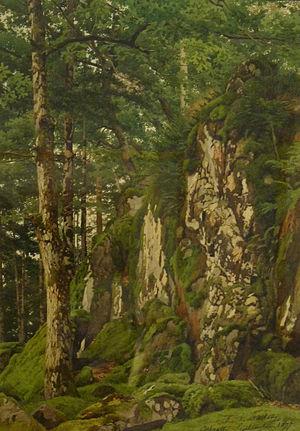
Ferdinand de Dartein, né Marie-Ferdinand de Dartein le 9 février 1838 à Strasbourg, et mort le 19 février 1912 à Paris, est un ingénieur des ponts et chaussées et architecte français, également dessinateur, peintre, graveur et historien de l'art.